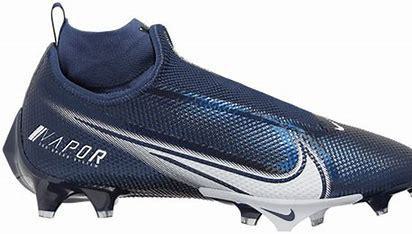
Brand: Nike
Model: Vapor Edge Pro 360 2